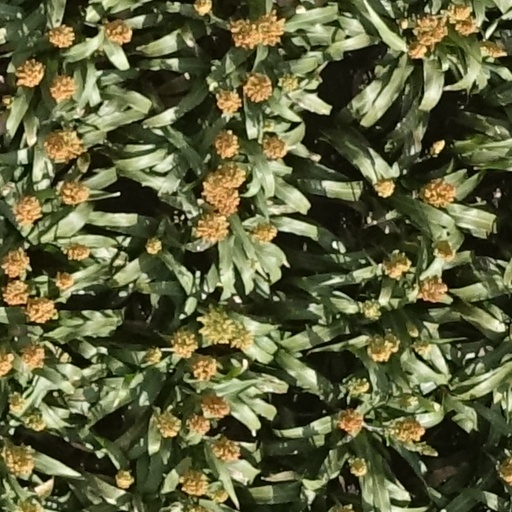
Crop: sorghum